Oxygen tank

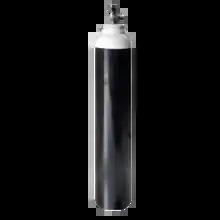
High pressure oxygen storage cylinder, colloquially referred to as an oxygen tank

Breathing oxygen is delivered from the storage tank to users by use of the following methods: oxygen mask, nasal cannula, full face diving mask, diving helmet, demand valve, oxygen rebreather, built in breathing system (BIBS), oxygen tent, and hyperbaric oxygen chamber.